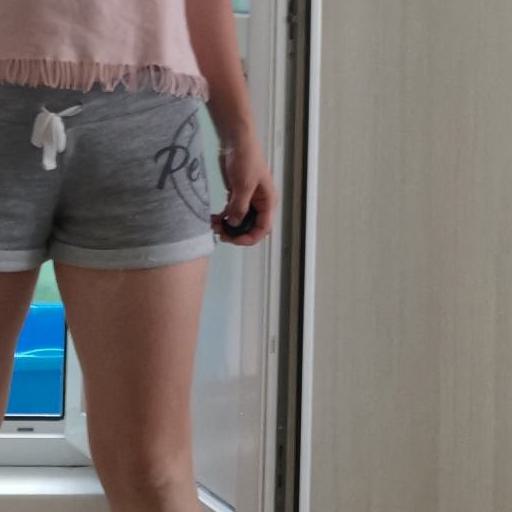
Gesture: no_gesture